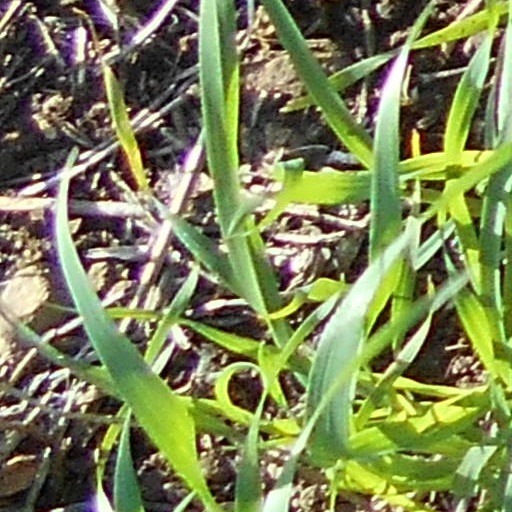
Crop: wheat